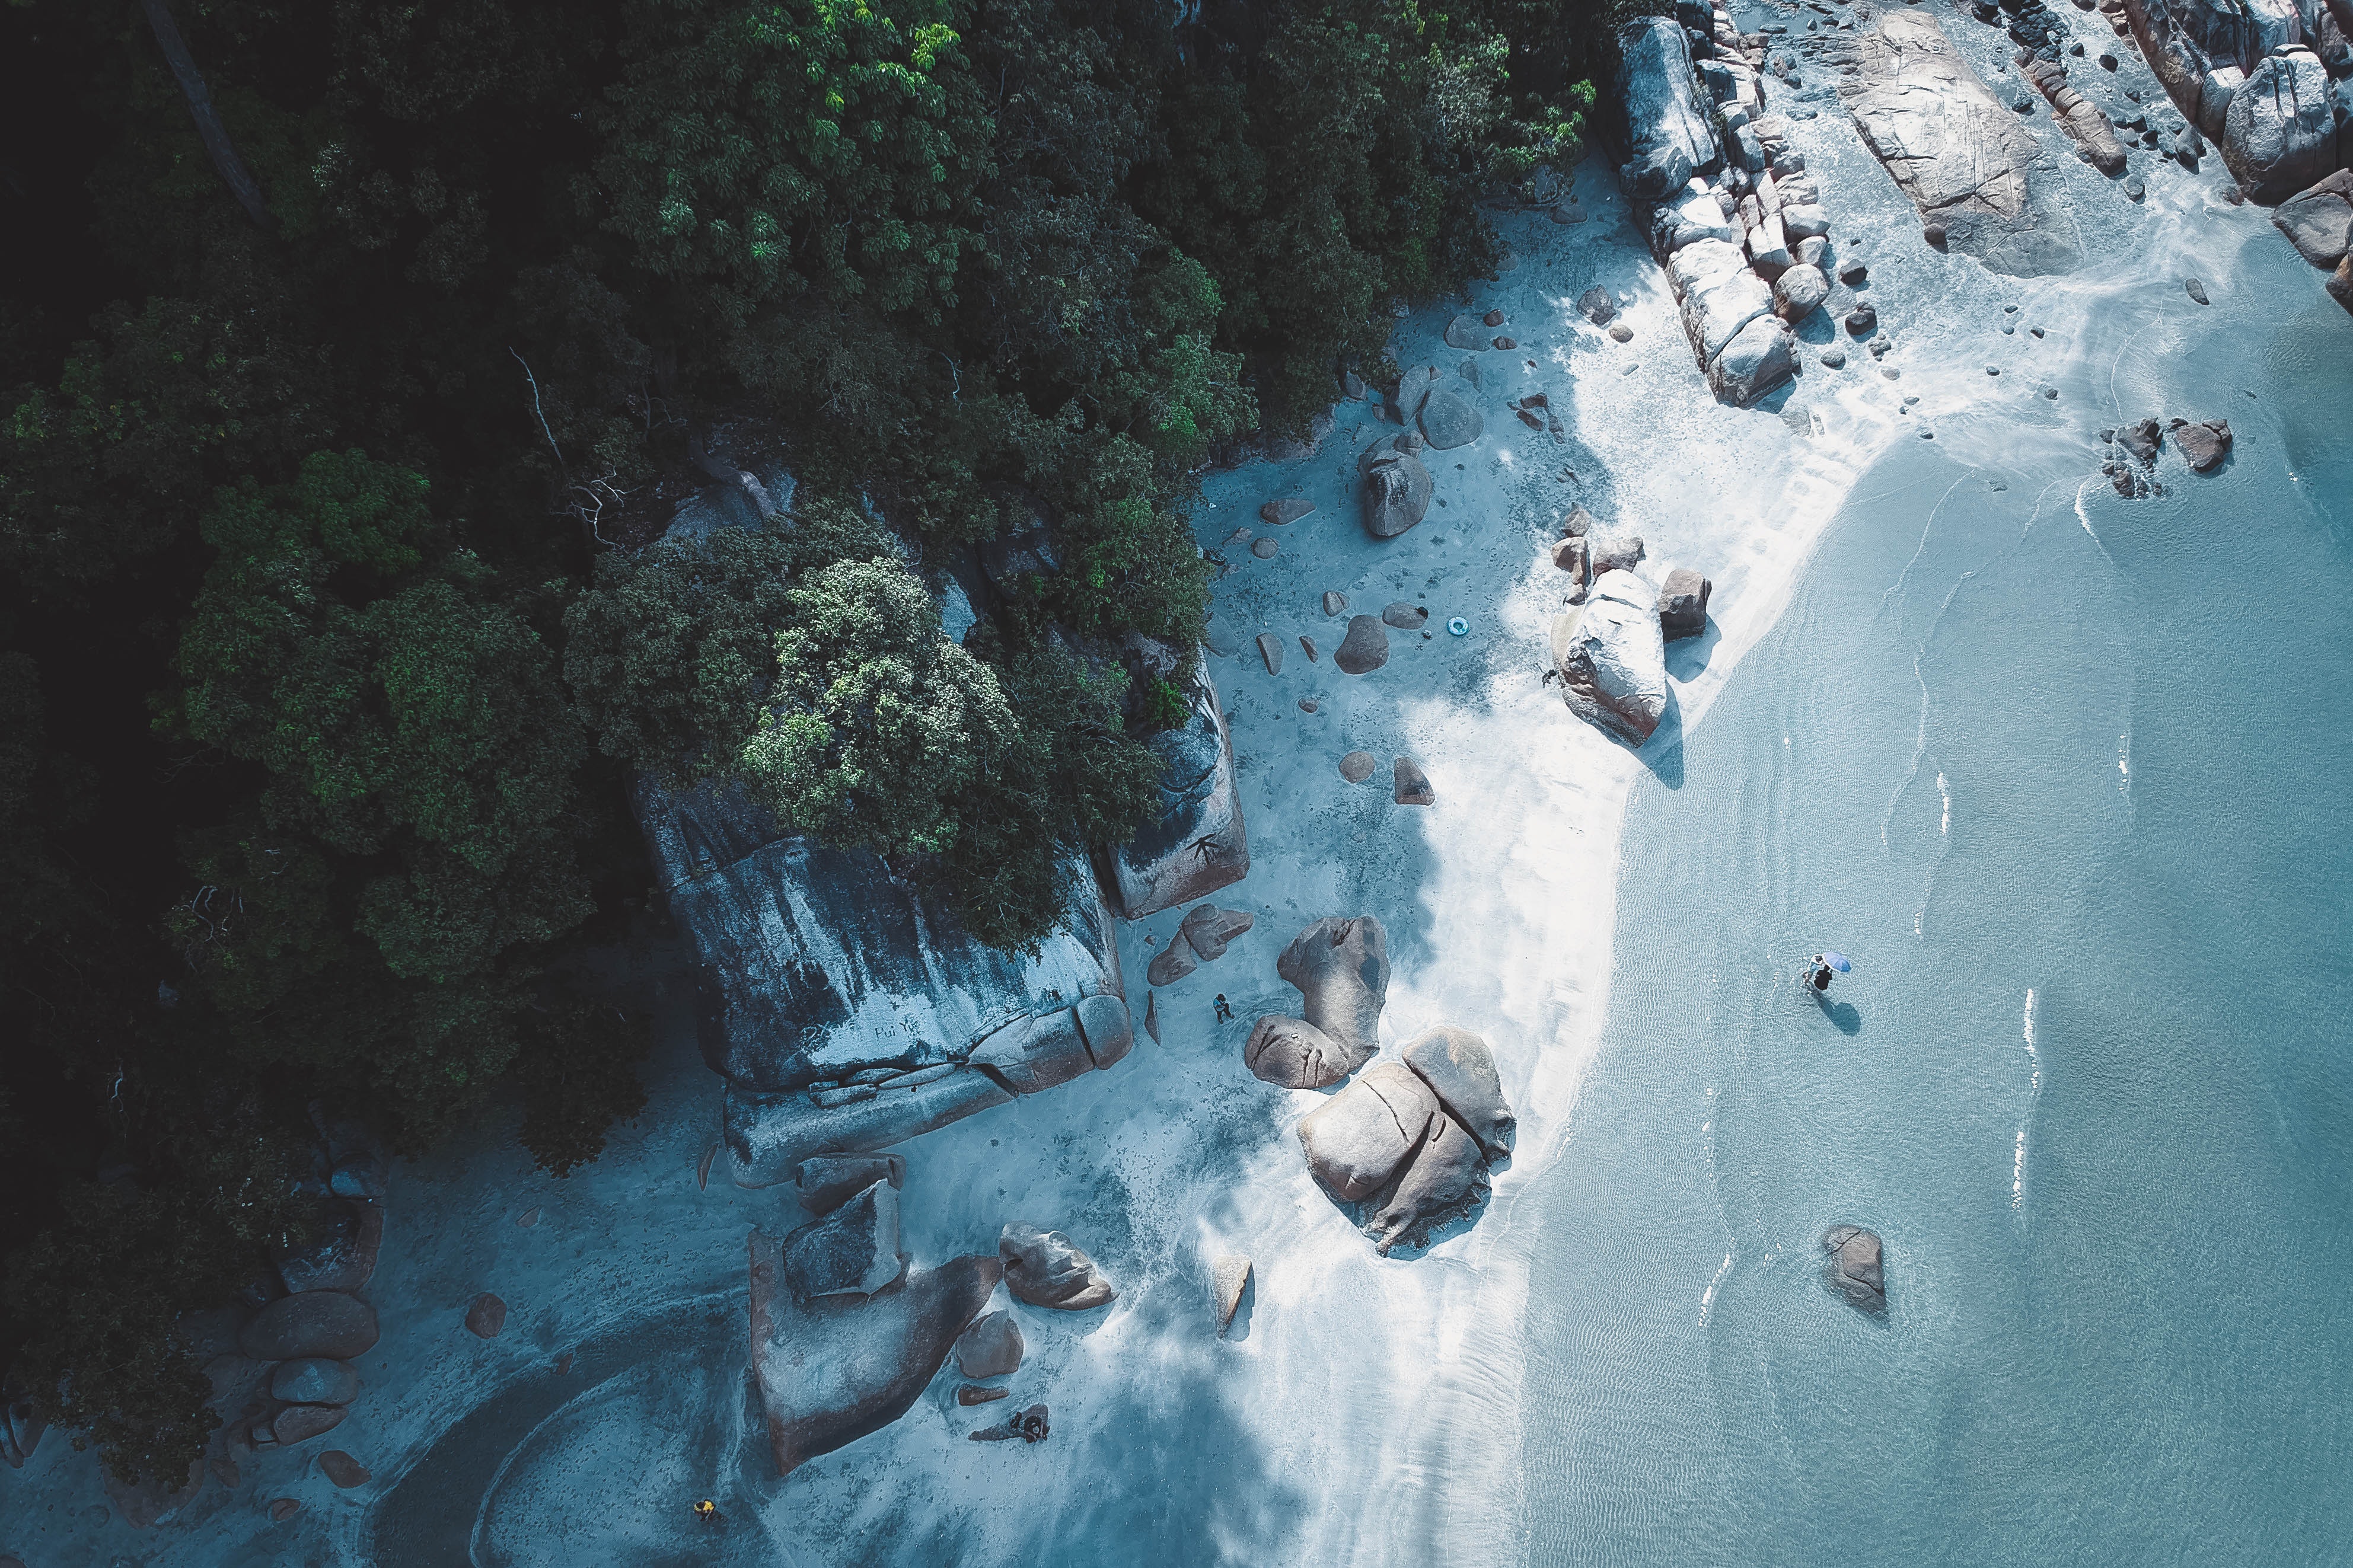
blue, water, rock, photography, ice, formation, terrain, vacation, winter